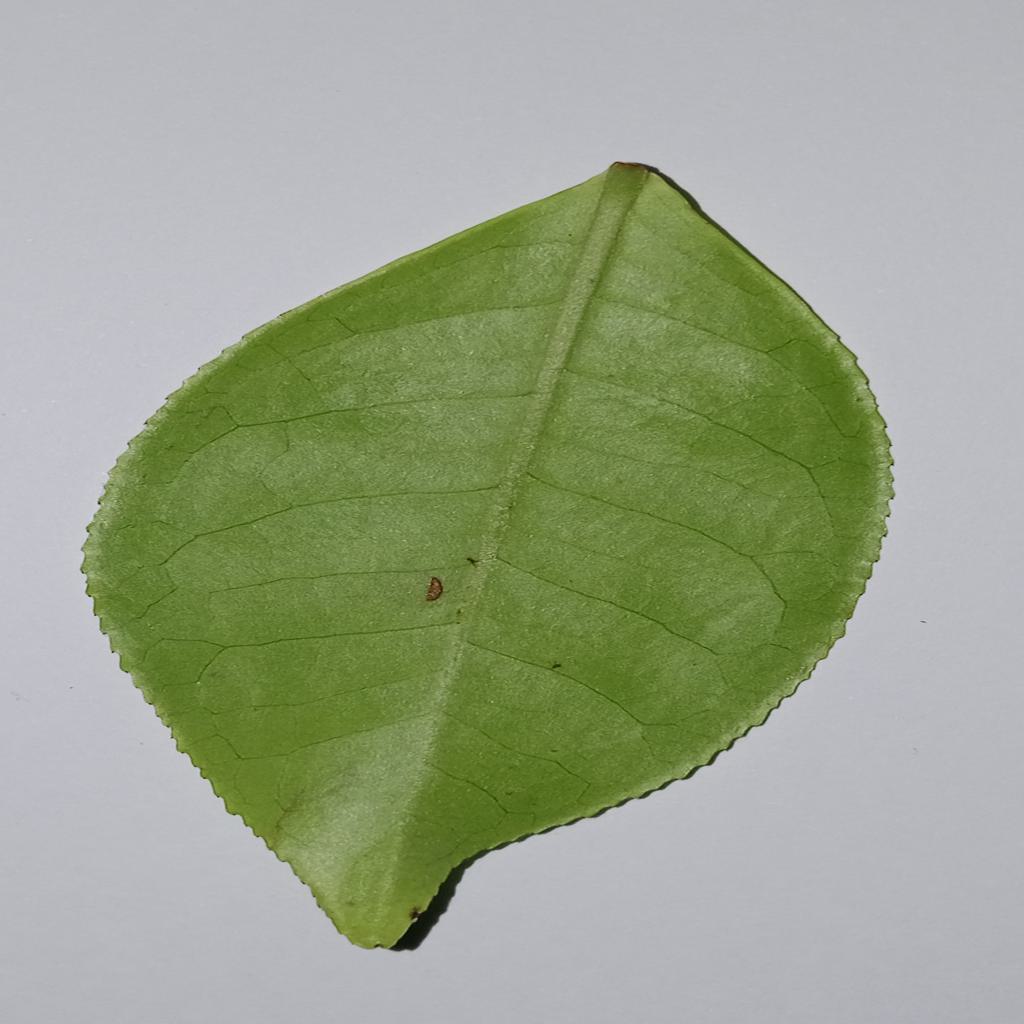
Label: Healthy